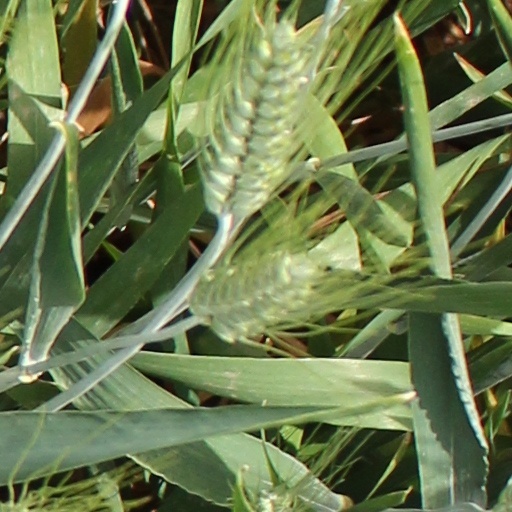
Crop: wheat